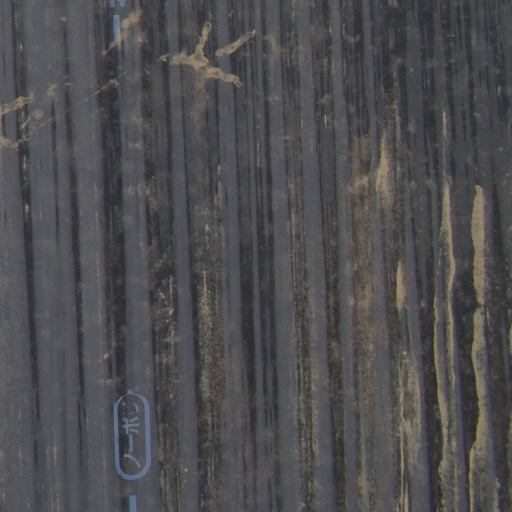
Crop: Jerusalem artichoke